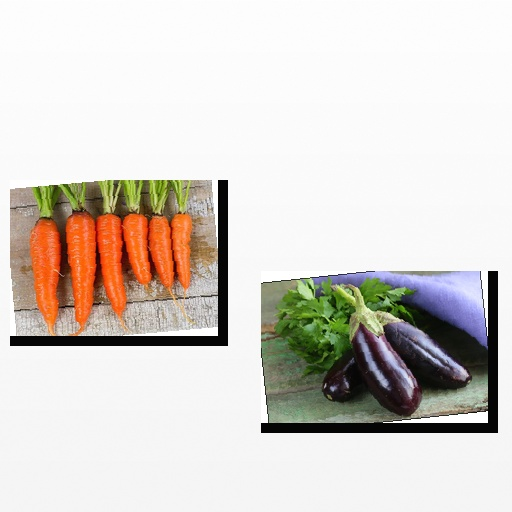
Food items: carrot, eggplant